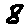
Label: 8